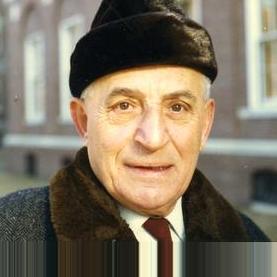
Age: 86